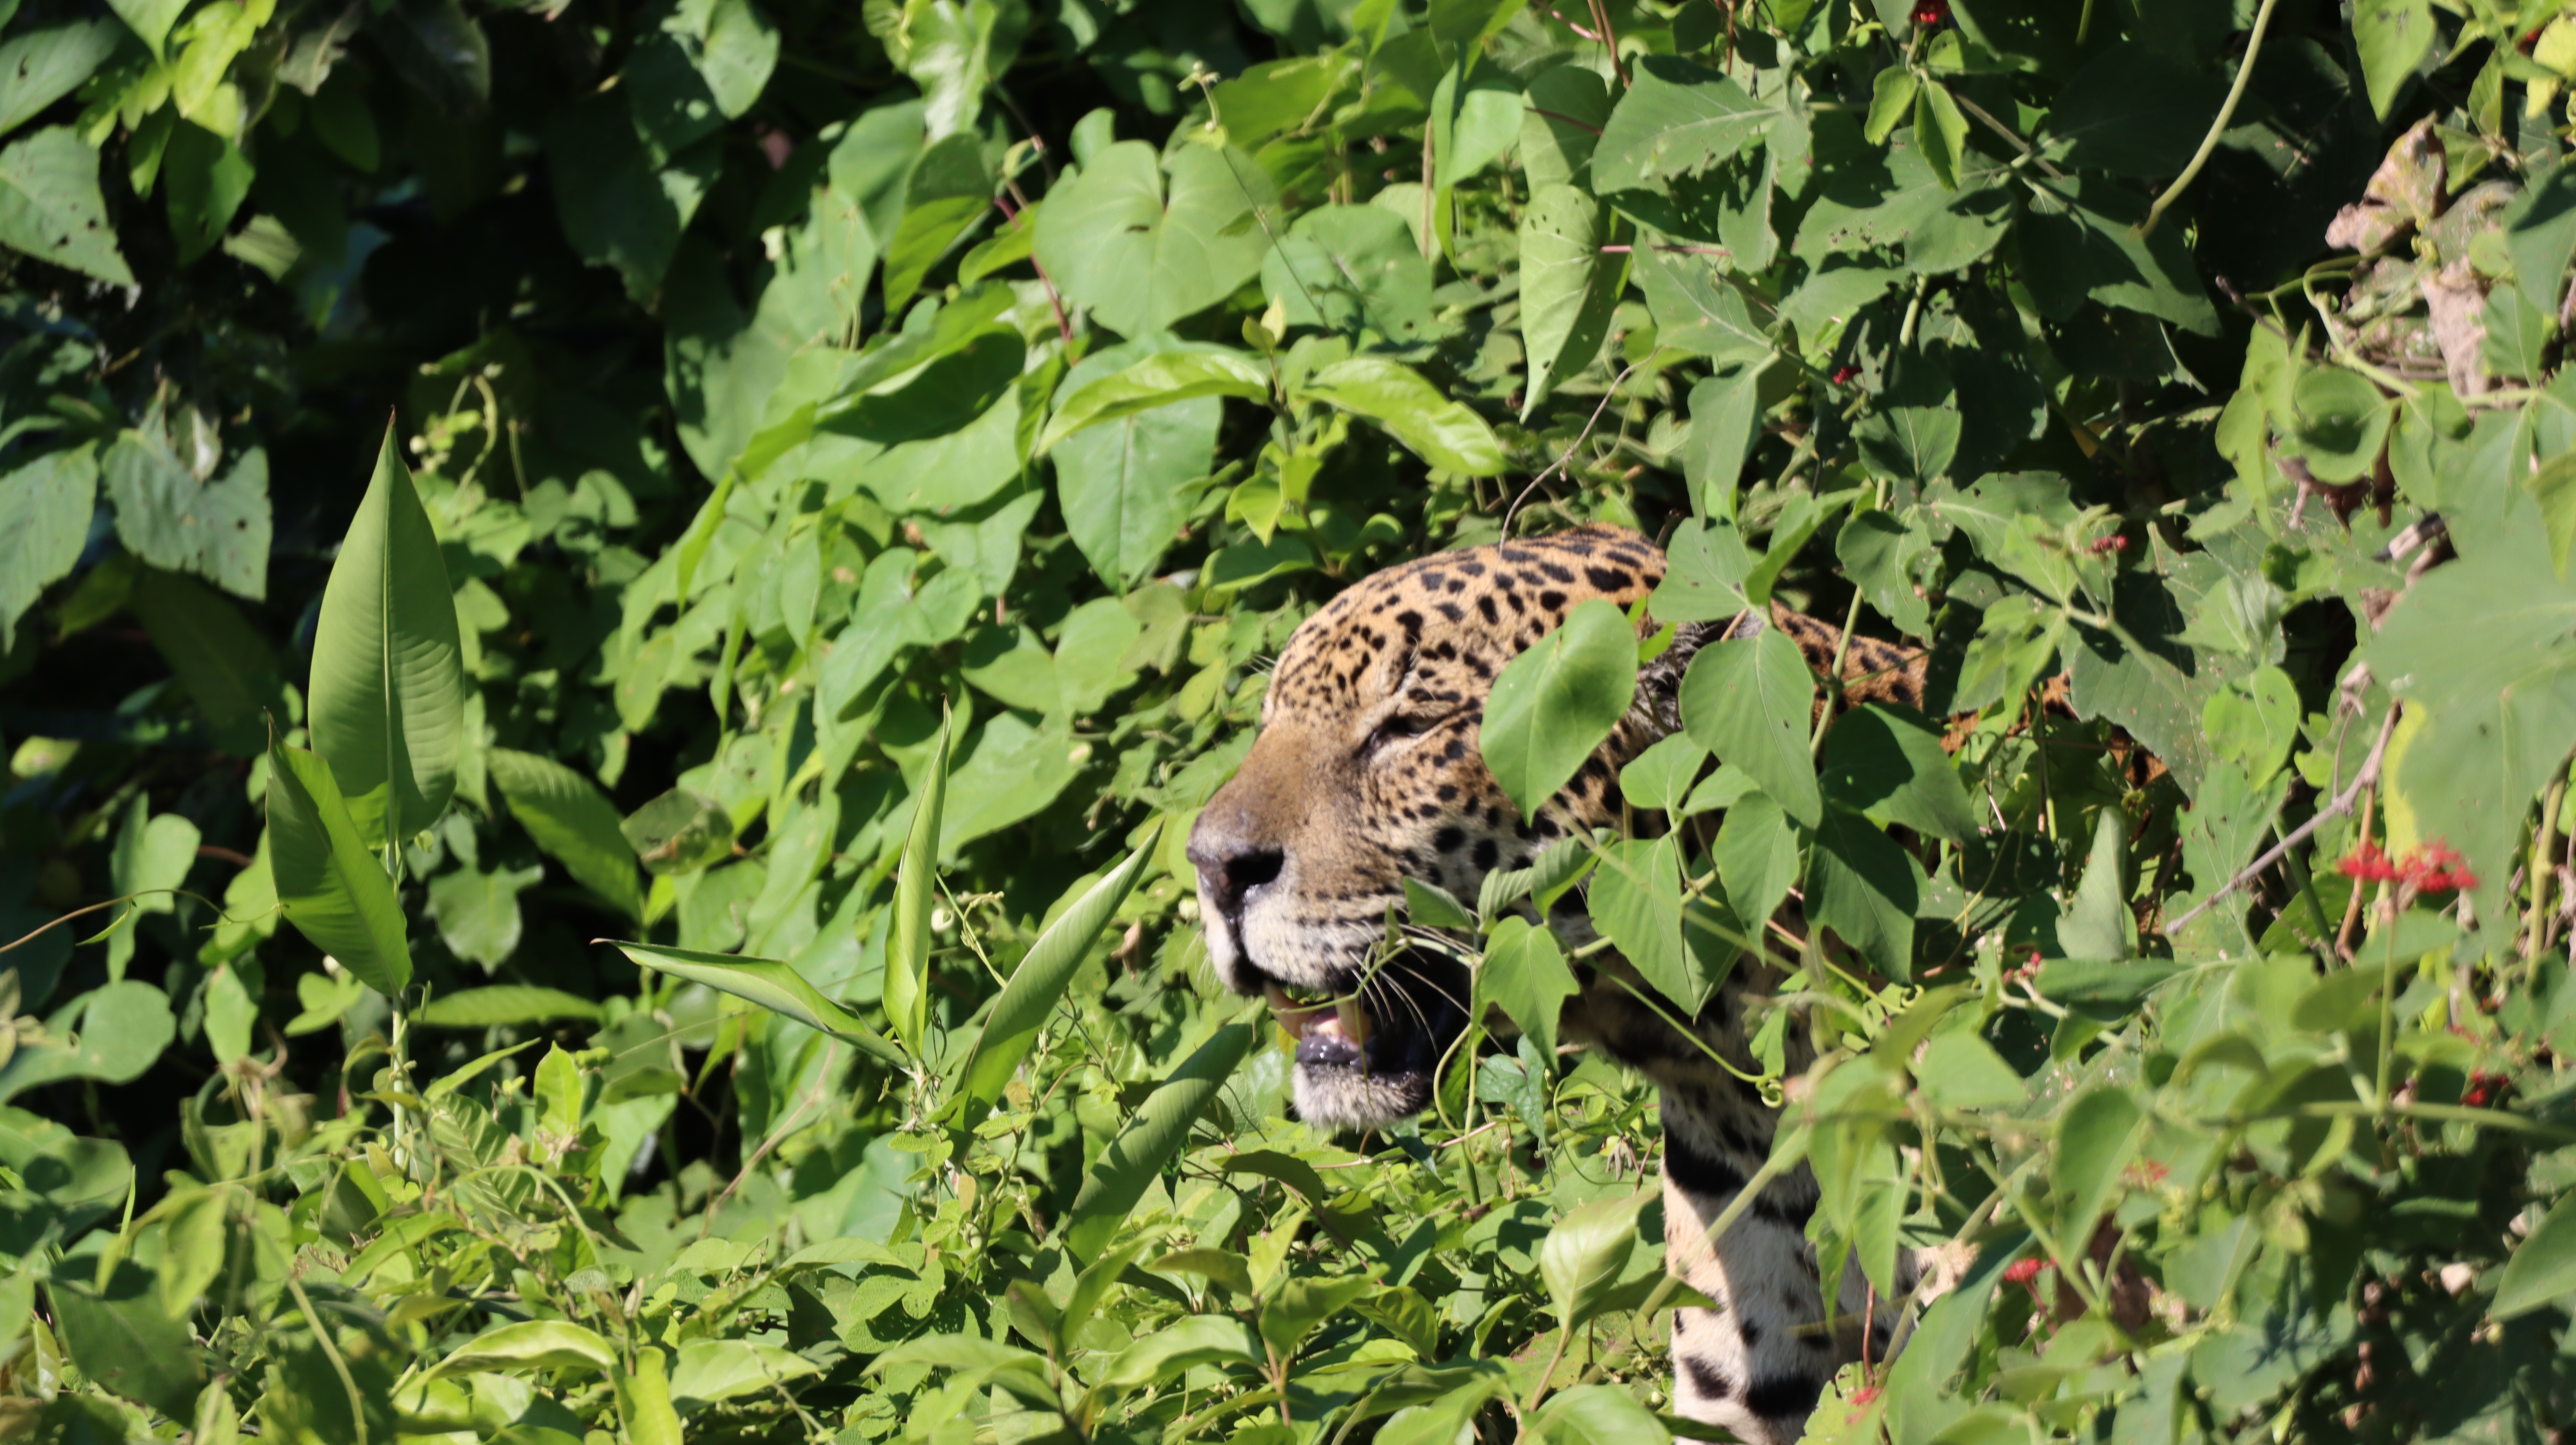
Jaguar: Kwang